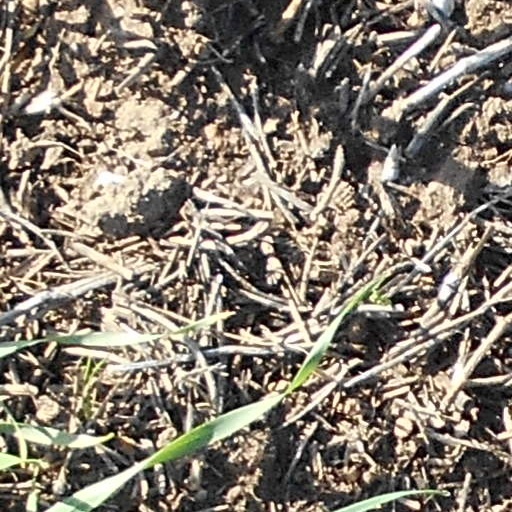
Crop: wheat